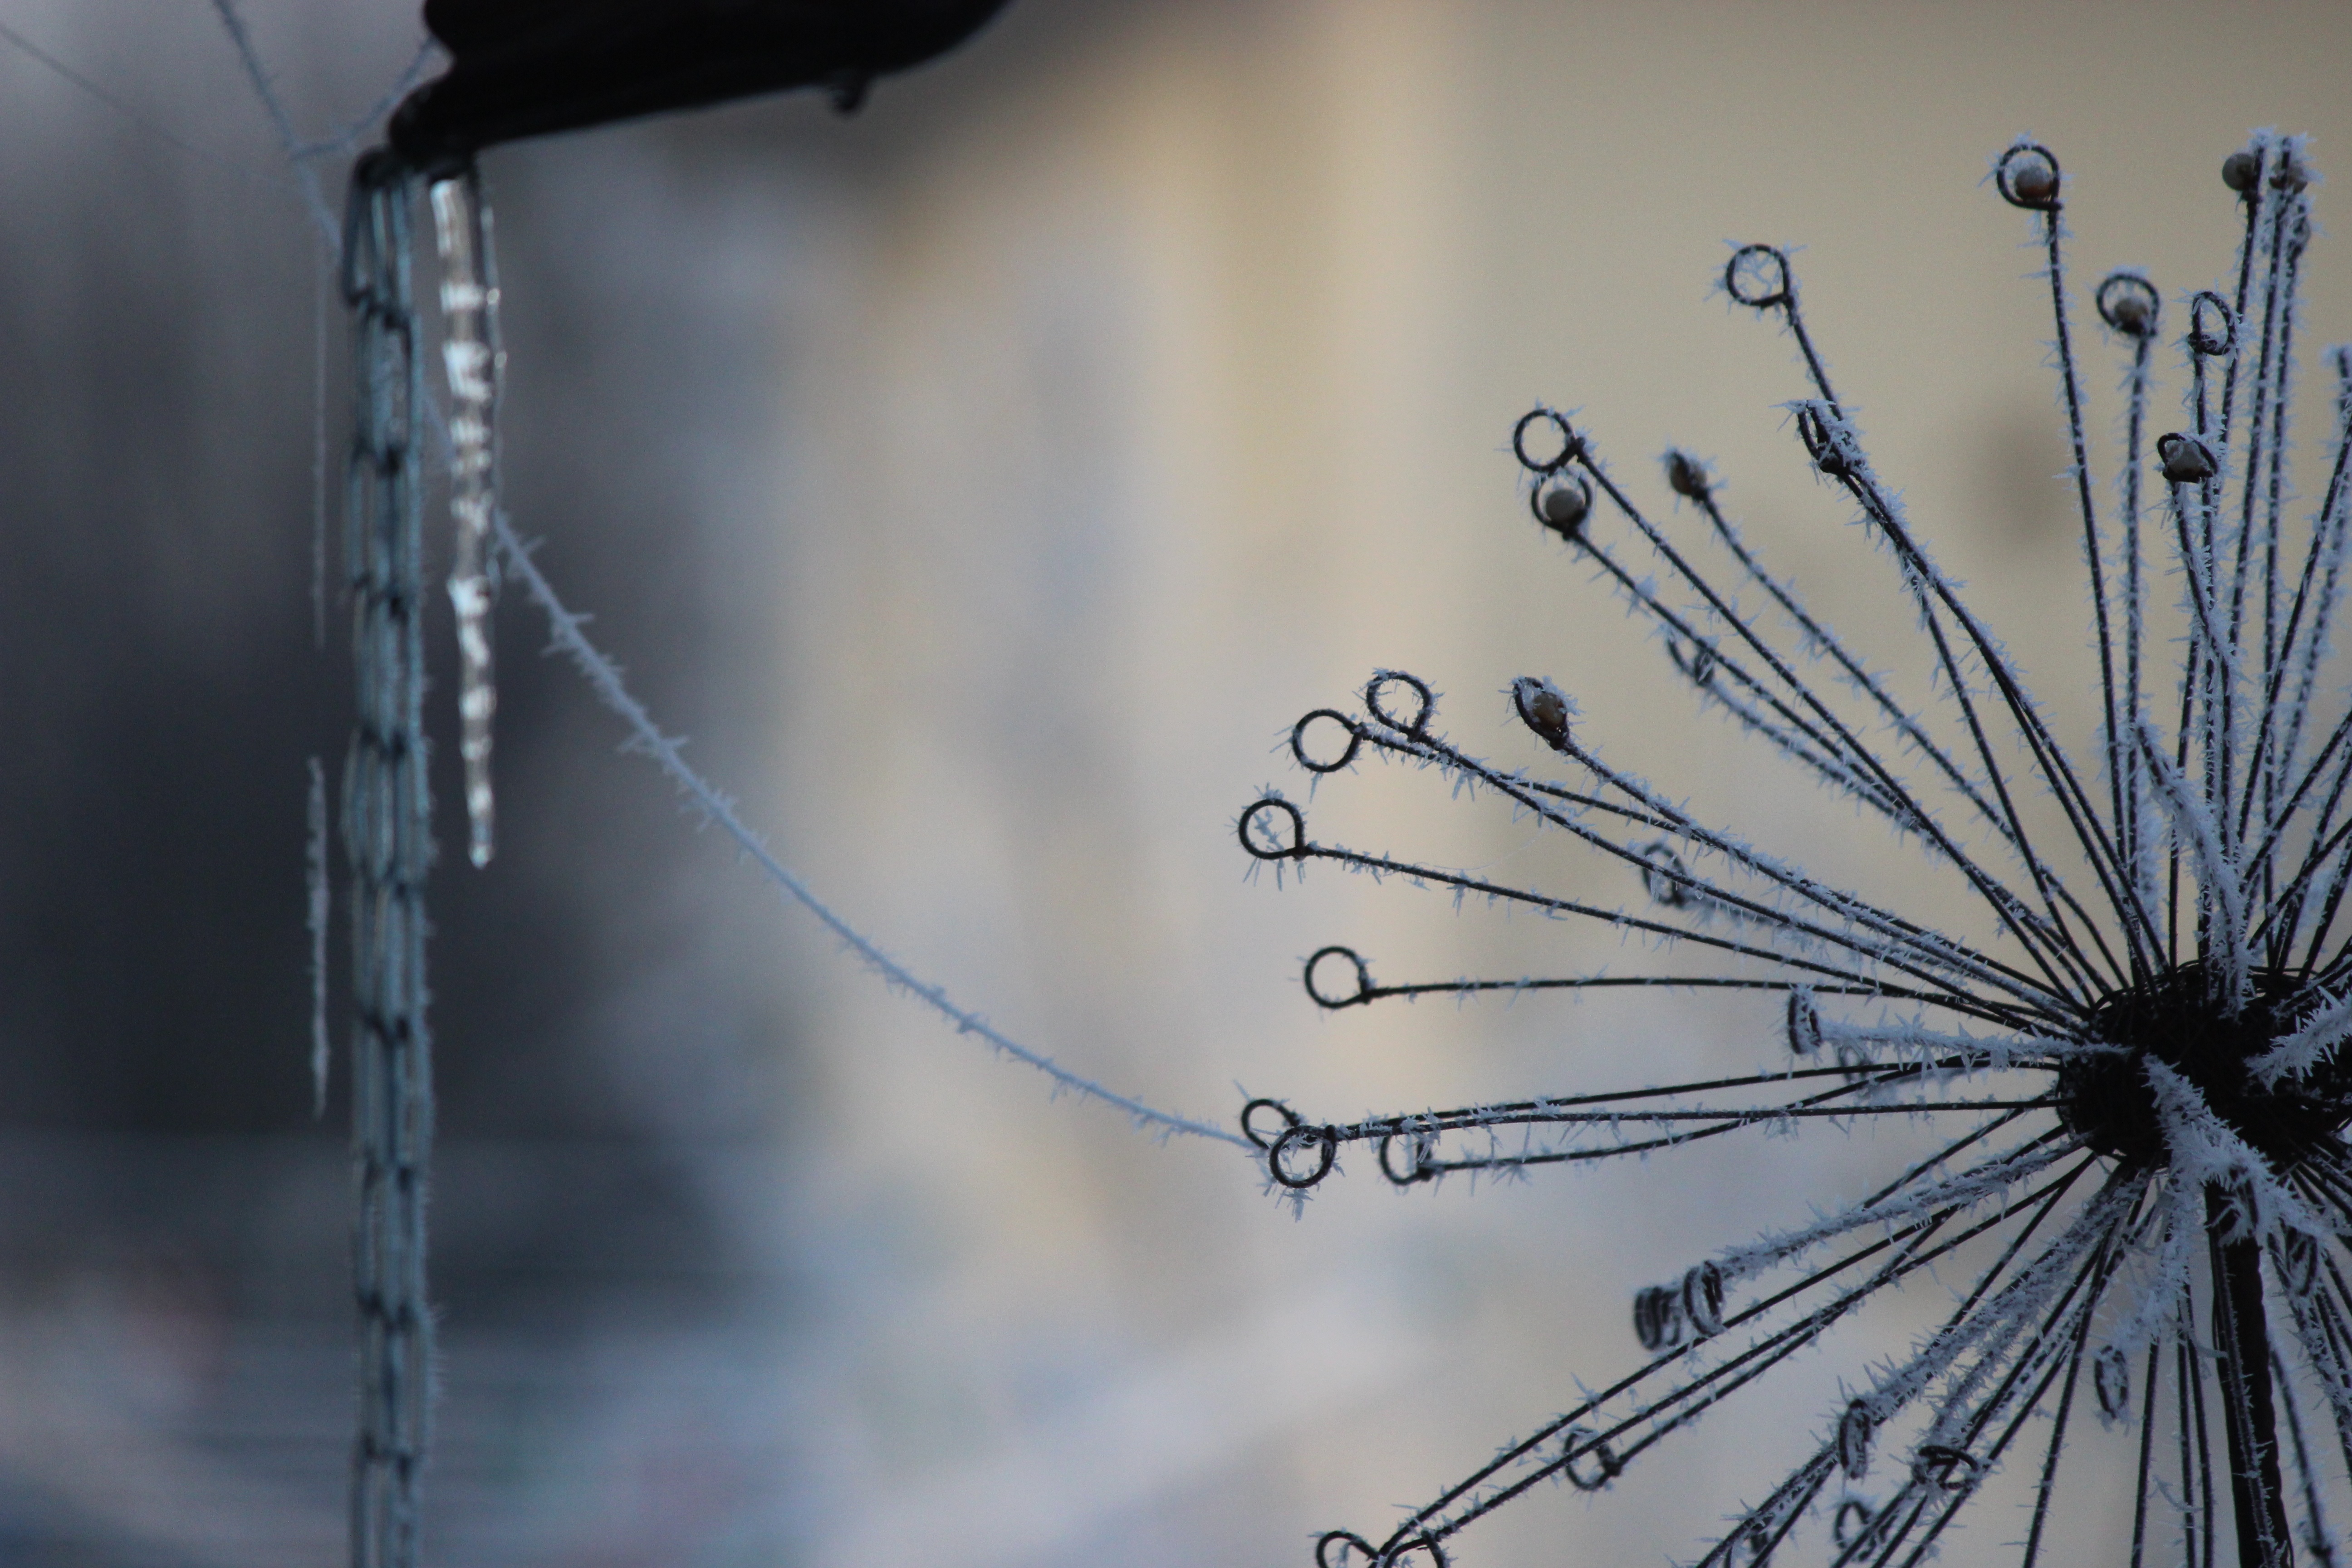
cold, winter, flower, ice, line, blue, electricity, close up, sculpture, figure, shape, macro photography